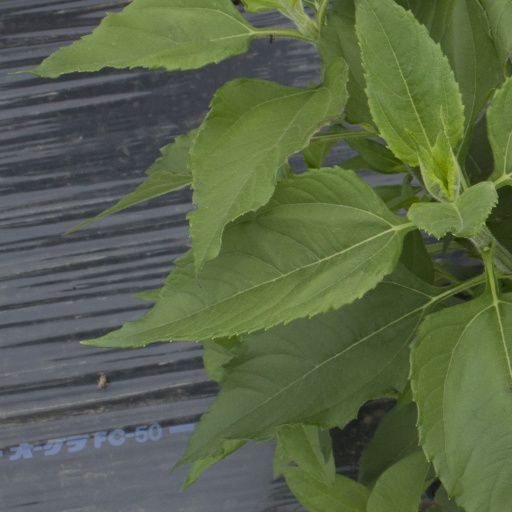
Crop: Jerusalem artichoke